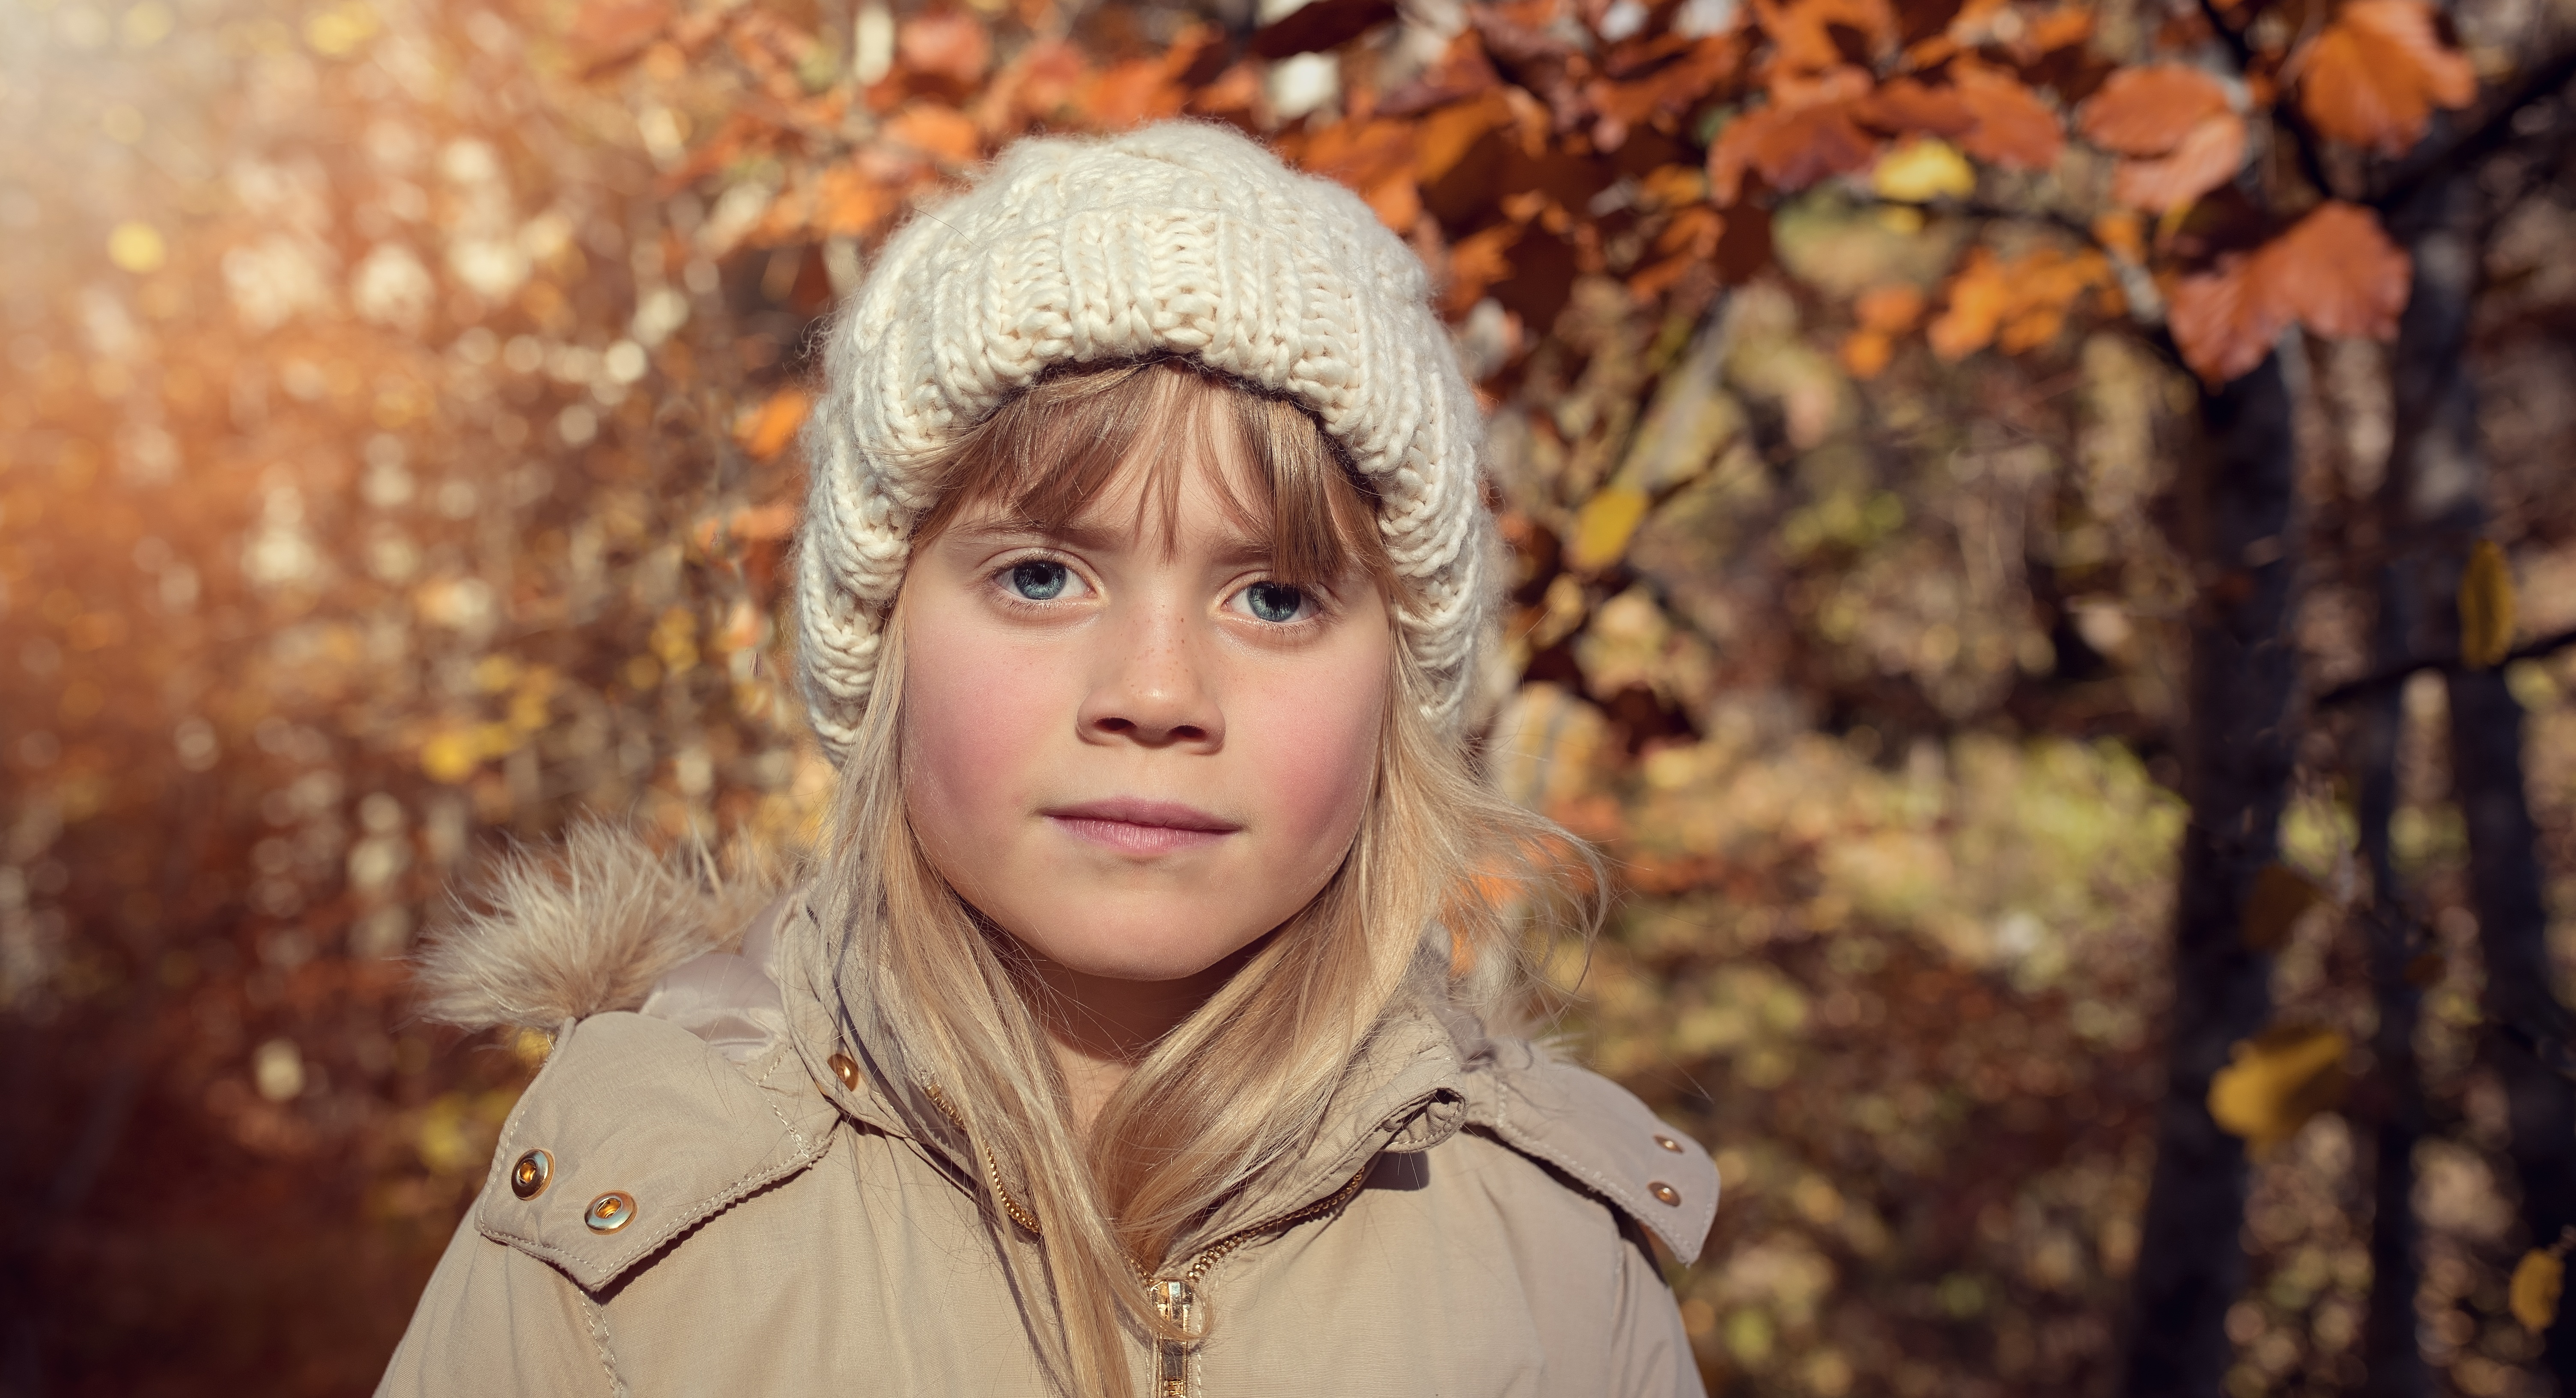
nature, person, winter, people, girl, woman, photography, sunlight, flower, walk, portrait, model, spring, autumn, child, human, fashion, lady, close, season, cap, beauty, blond, out, fall leaves, photo shoot, autumn light, portrait photography